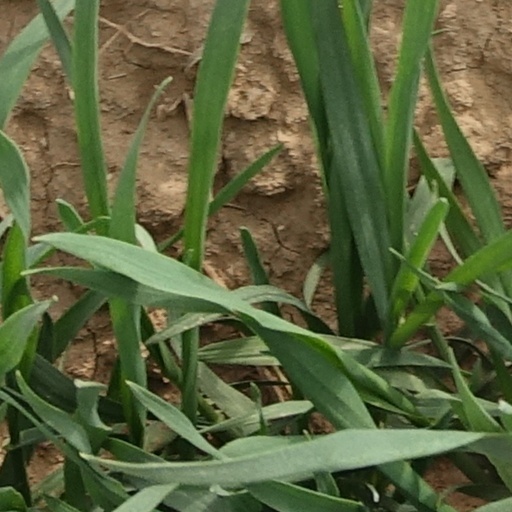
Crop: wheat